Breakfast with Hunter

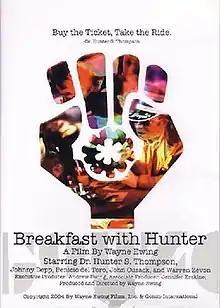

Breakfast with Hunter is a 2003 documentary film about the everyday life of gonzo-journalist Hunter S. Thompson by Wayne Ewing.